Elkington & Co.

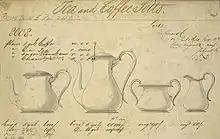
Elkington & Co., design for a tea and coffee set (1860)

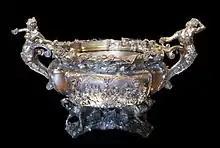
Photograph of a silver bowl on a stand. No dimensions are indicated. The bowl has extravagant decorations on its exterior and on the stand. There are two handles in the form of mermaids.

Elkington & Co. was a silver manufacturer from Birmingham, England.